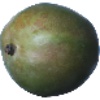
Label: Mango 1